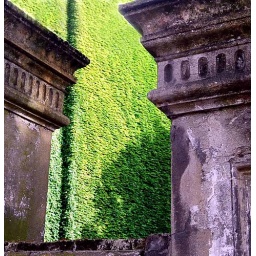
Wall covered in green plant stuff